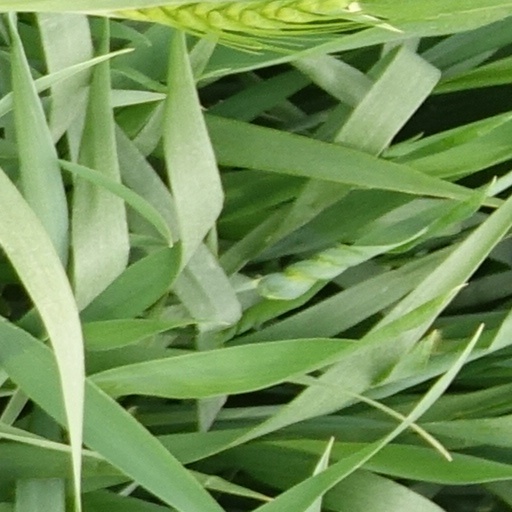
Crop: wheat